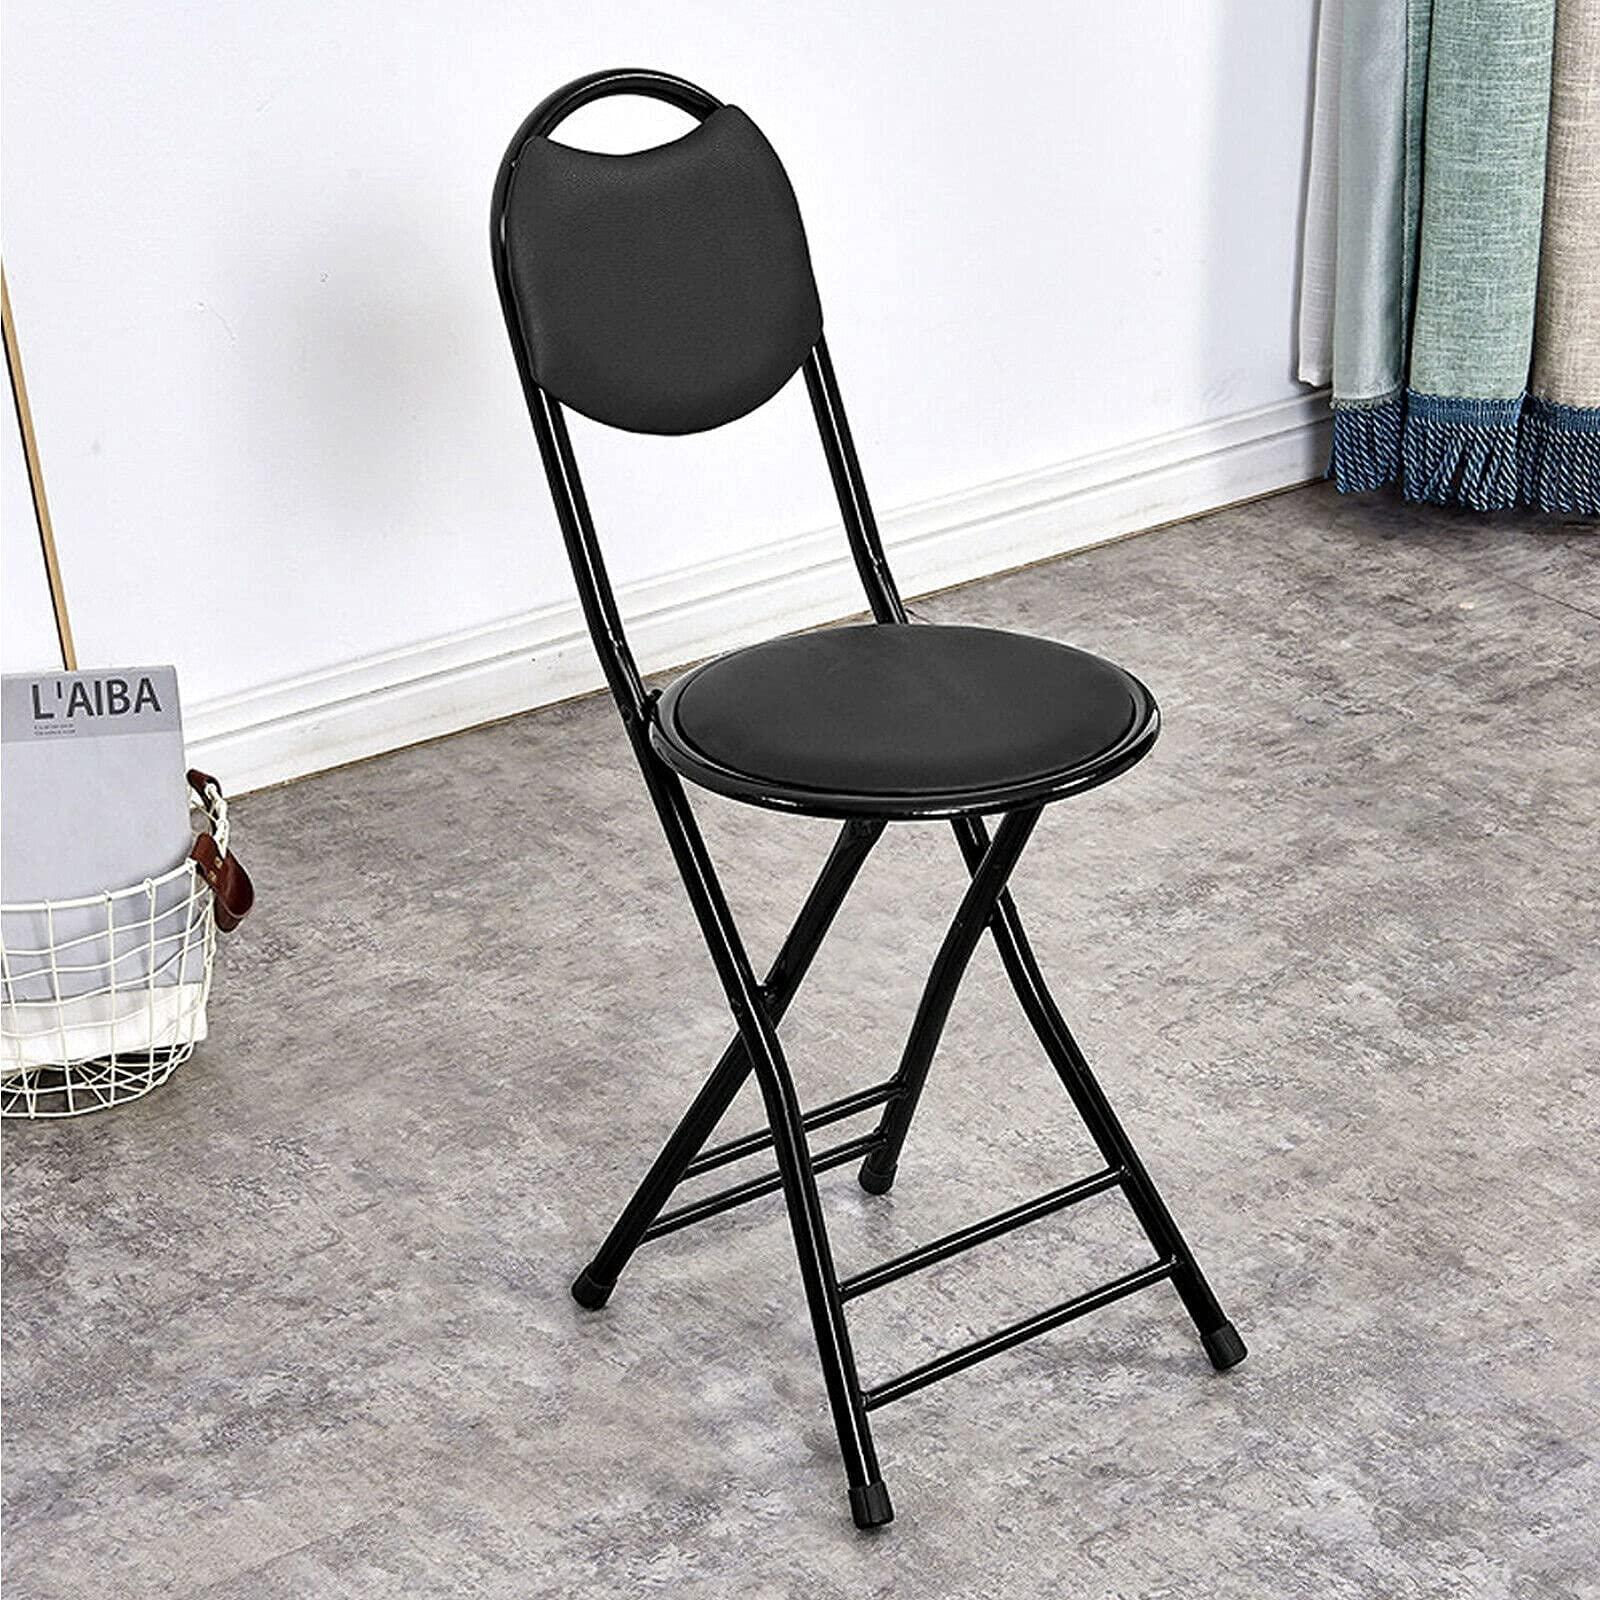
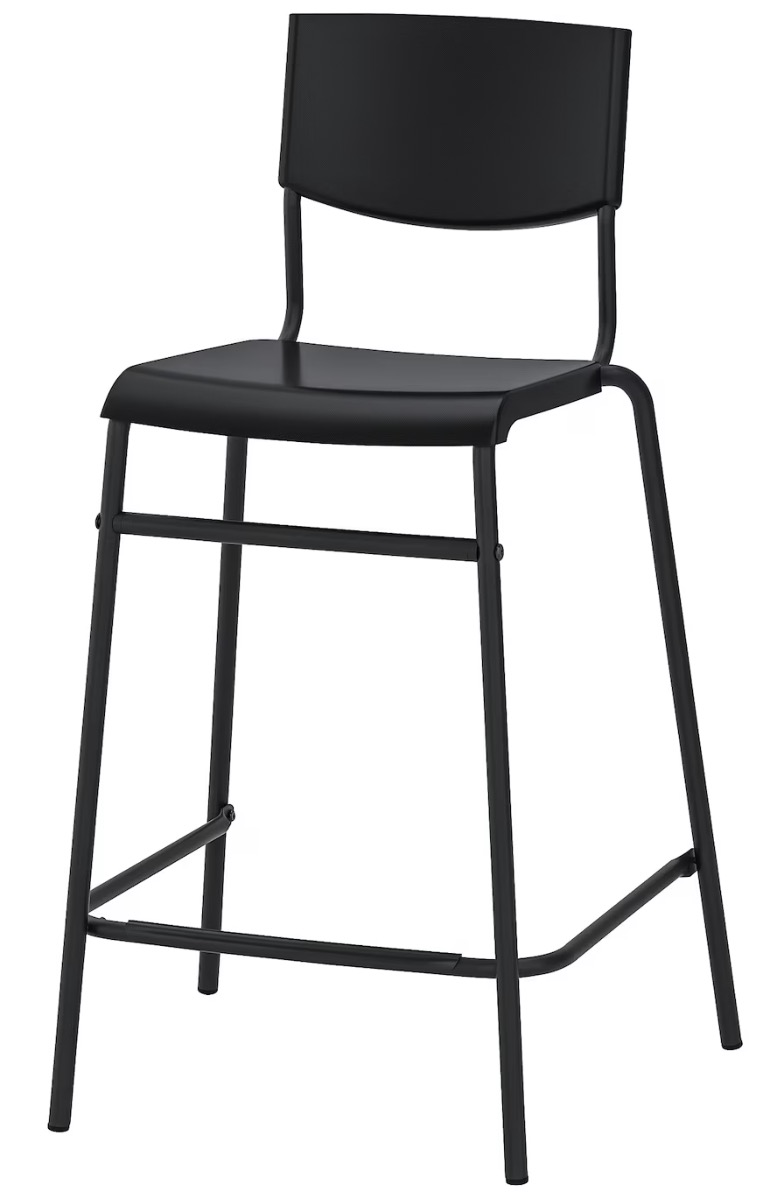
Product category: stool
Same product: no